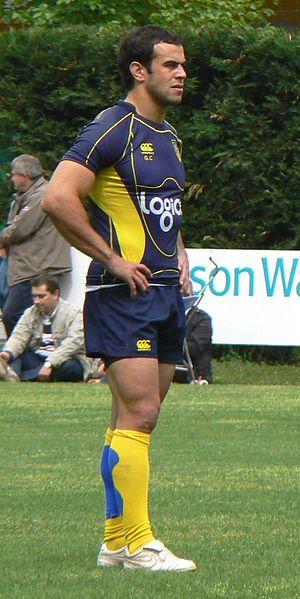
Le rugbyman italien Gonzalo Canale s'entraine avec l'ASM Clermont Auvergne.
Gonzalo Javier Canale, né le 11 novembre 1982 à Cordoba, est un joueur de rugby à XV d'origine argentine et de nationalité italienne en rugby.